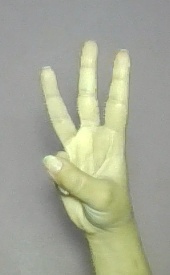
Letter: thaa